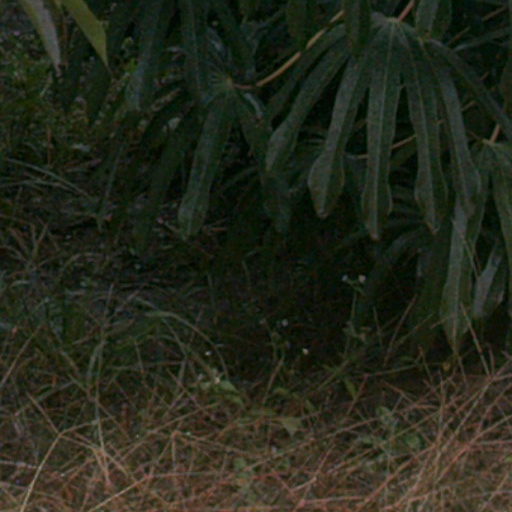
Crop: cassava